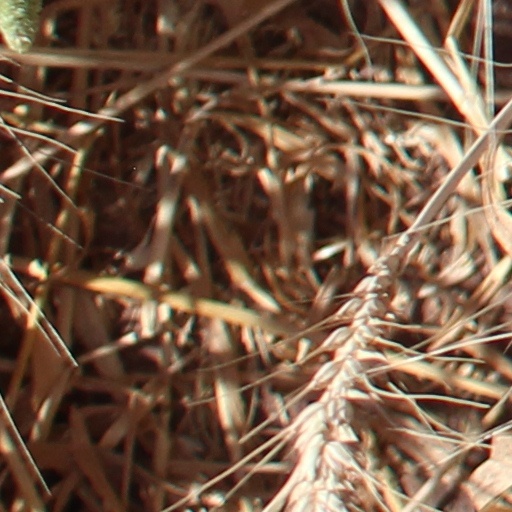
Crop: wheat